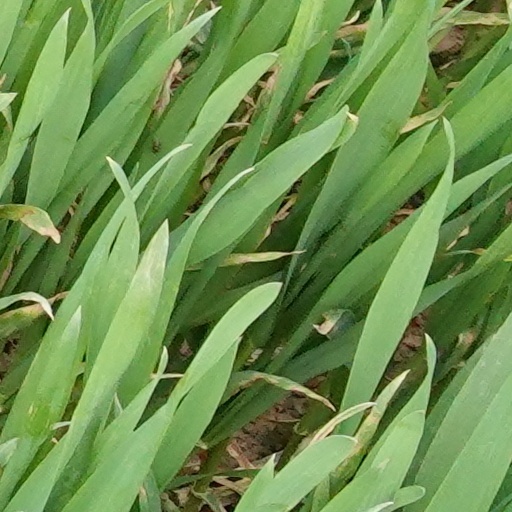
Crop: wheat